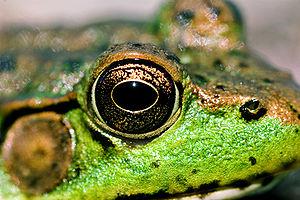
L'œil est l'organe de la vision, sens qui permet à un être vivant de capter la lumière pour ensuite l'analyser et interagir avec son environnement.